Les Veys

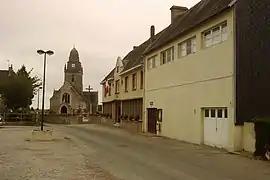
Town hall and Saint-Martin church

Les Veys is a former commune in the Manche department in Normandy in north-western France. On 1 January 2017, it was merged into the commune Carentan-les-Marais.